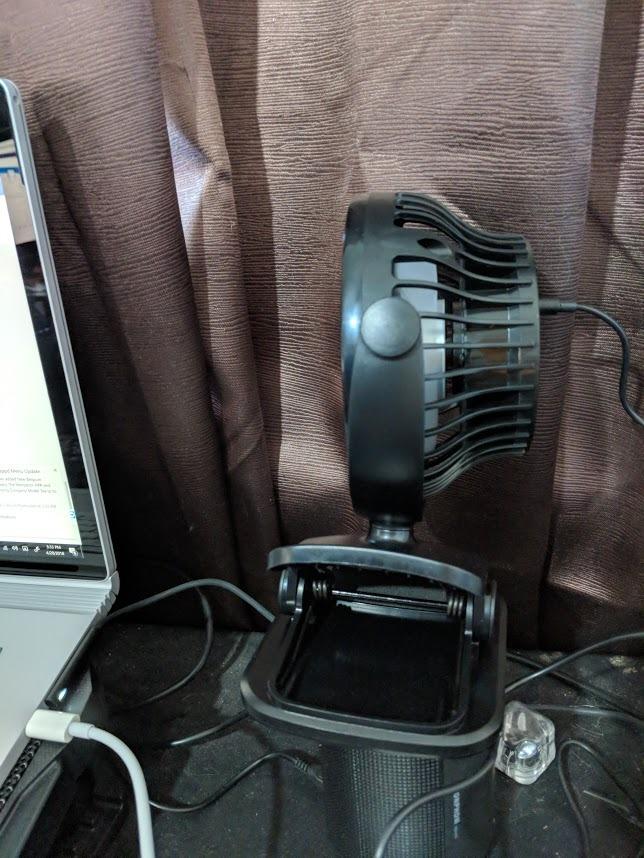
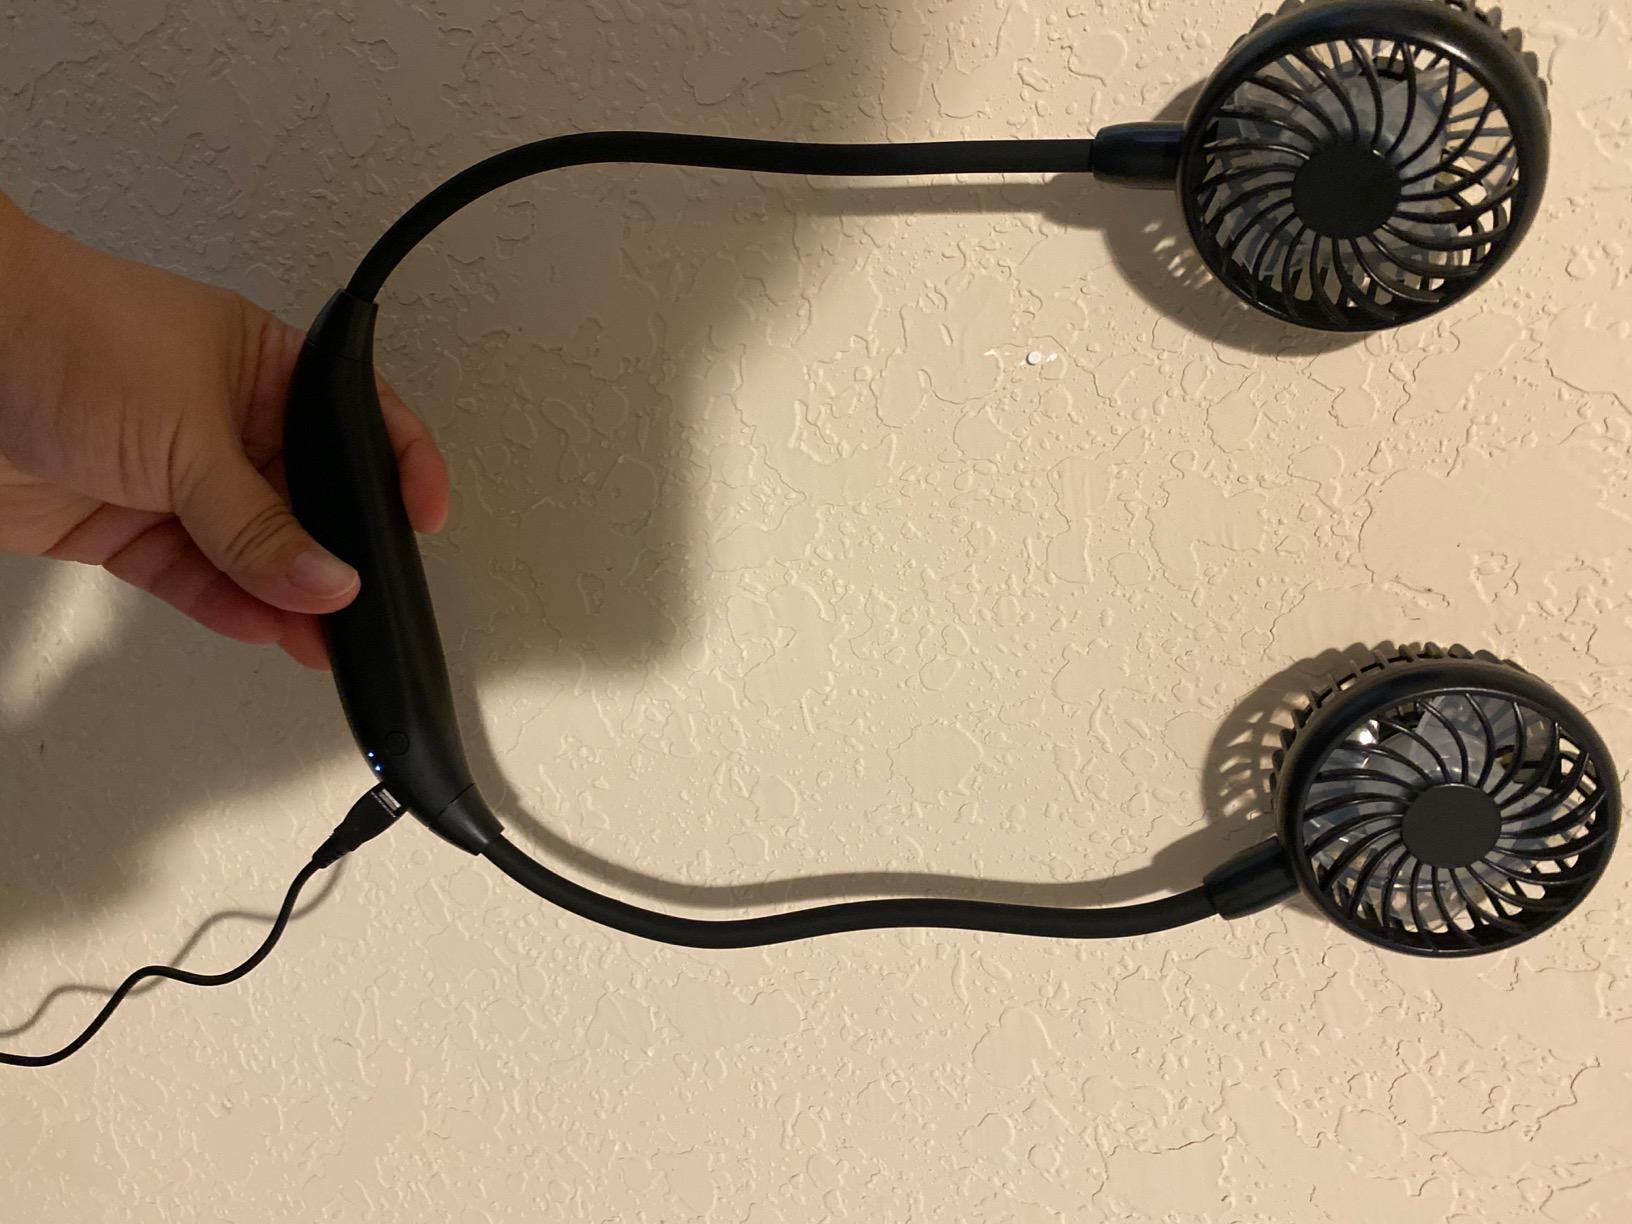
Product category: fan
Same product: no